FMA SAIA 90

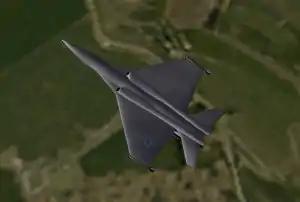
SAIA 90 from below

According to the analysis the aircraft should be capable of a sustained maneuvering speed of Mach 0.9 at an altitude of 6000 m; quick acceleration from Mach 0.9 to 1.5 at 9000 m, high deceleration, independent of the relative speed; reasonable combat autonomy with integral fuel tanks; and minimal radar and infrared signatures (Stealth).